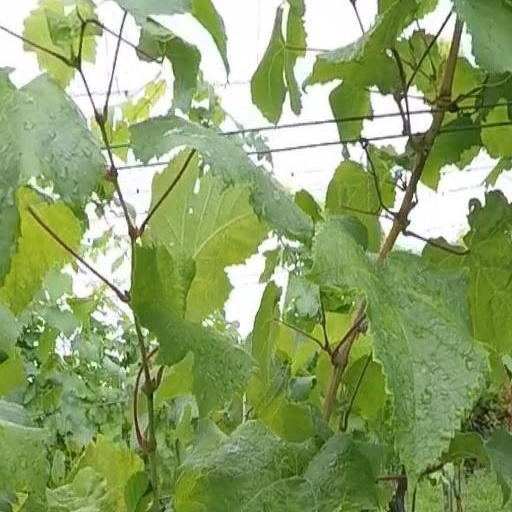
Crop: grape